Nicolae Ciupercă

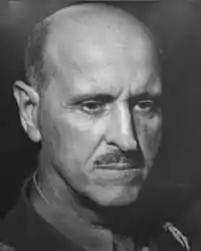
Nicolae Ciupercă

Nicolae Ciupercă (20 April 1882 – 25 May 1950) was a Romanian general, born in Râmnicu Sărat. He served during World War I and World War II under the command of Alexandru Averescu and then Ion Antonescu, but would retire from a military life in 1941 over strategy disagreements with Antonescu. He also served as Minister of National Defense in 1938–1939.